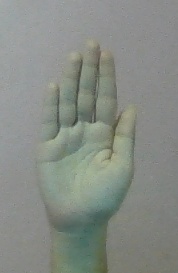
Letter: seen